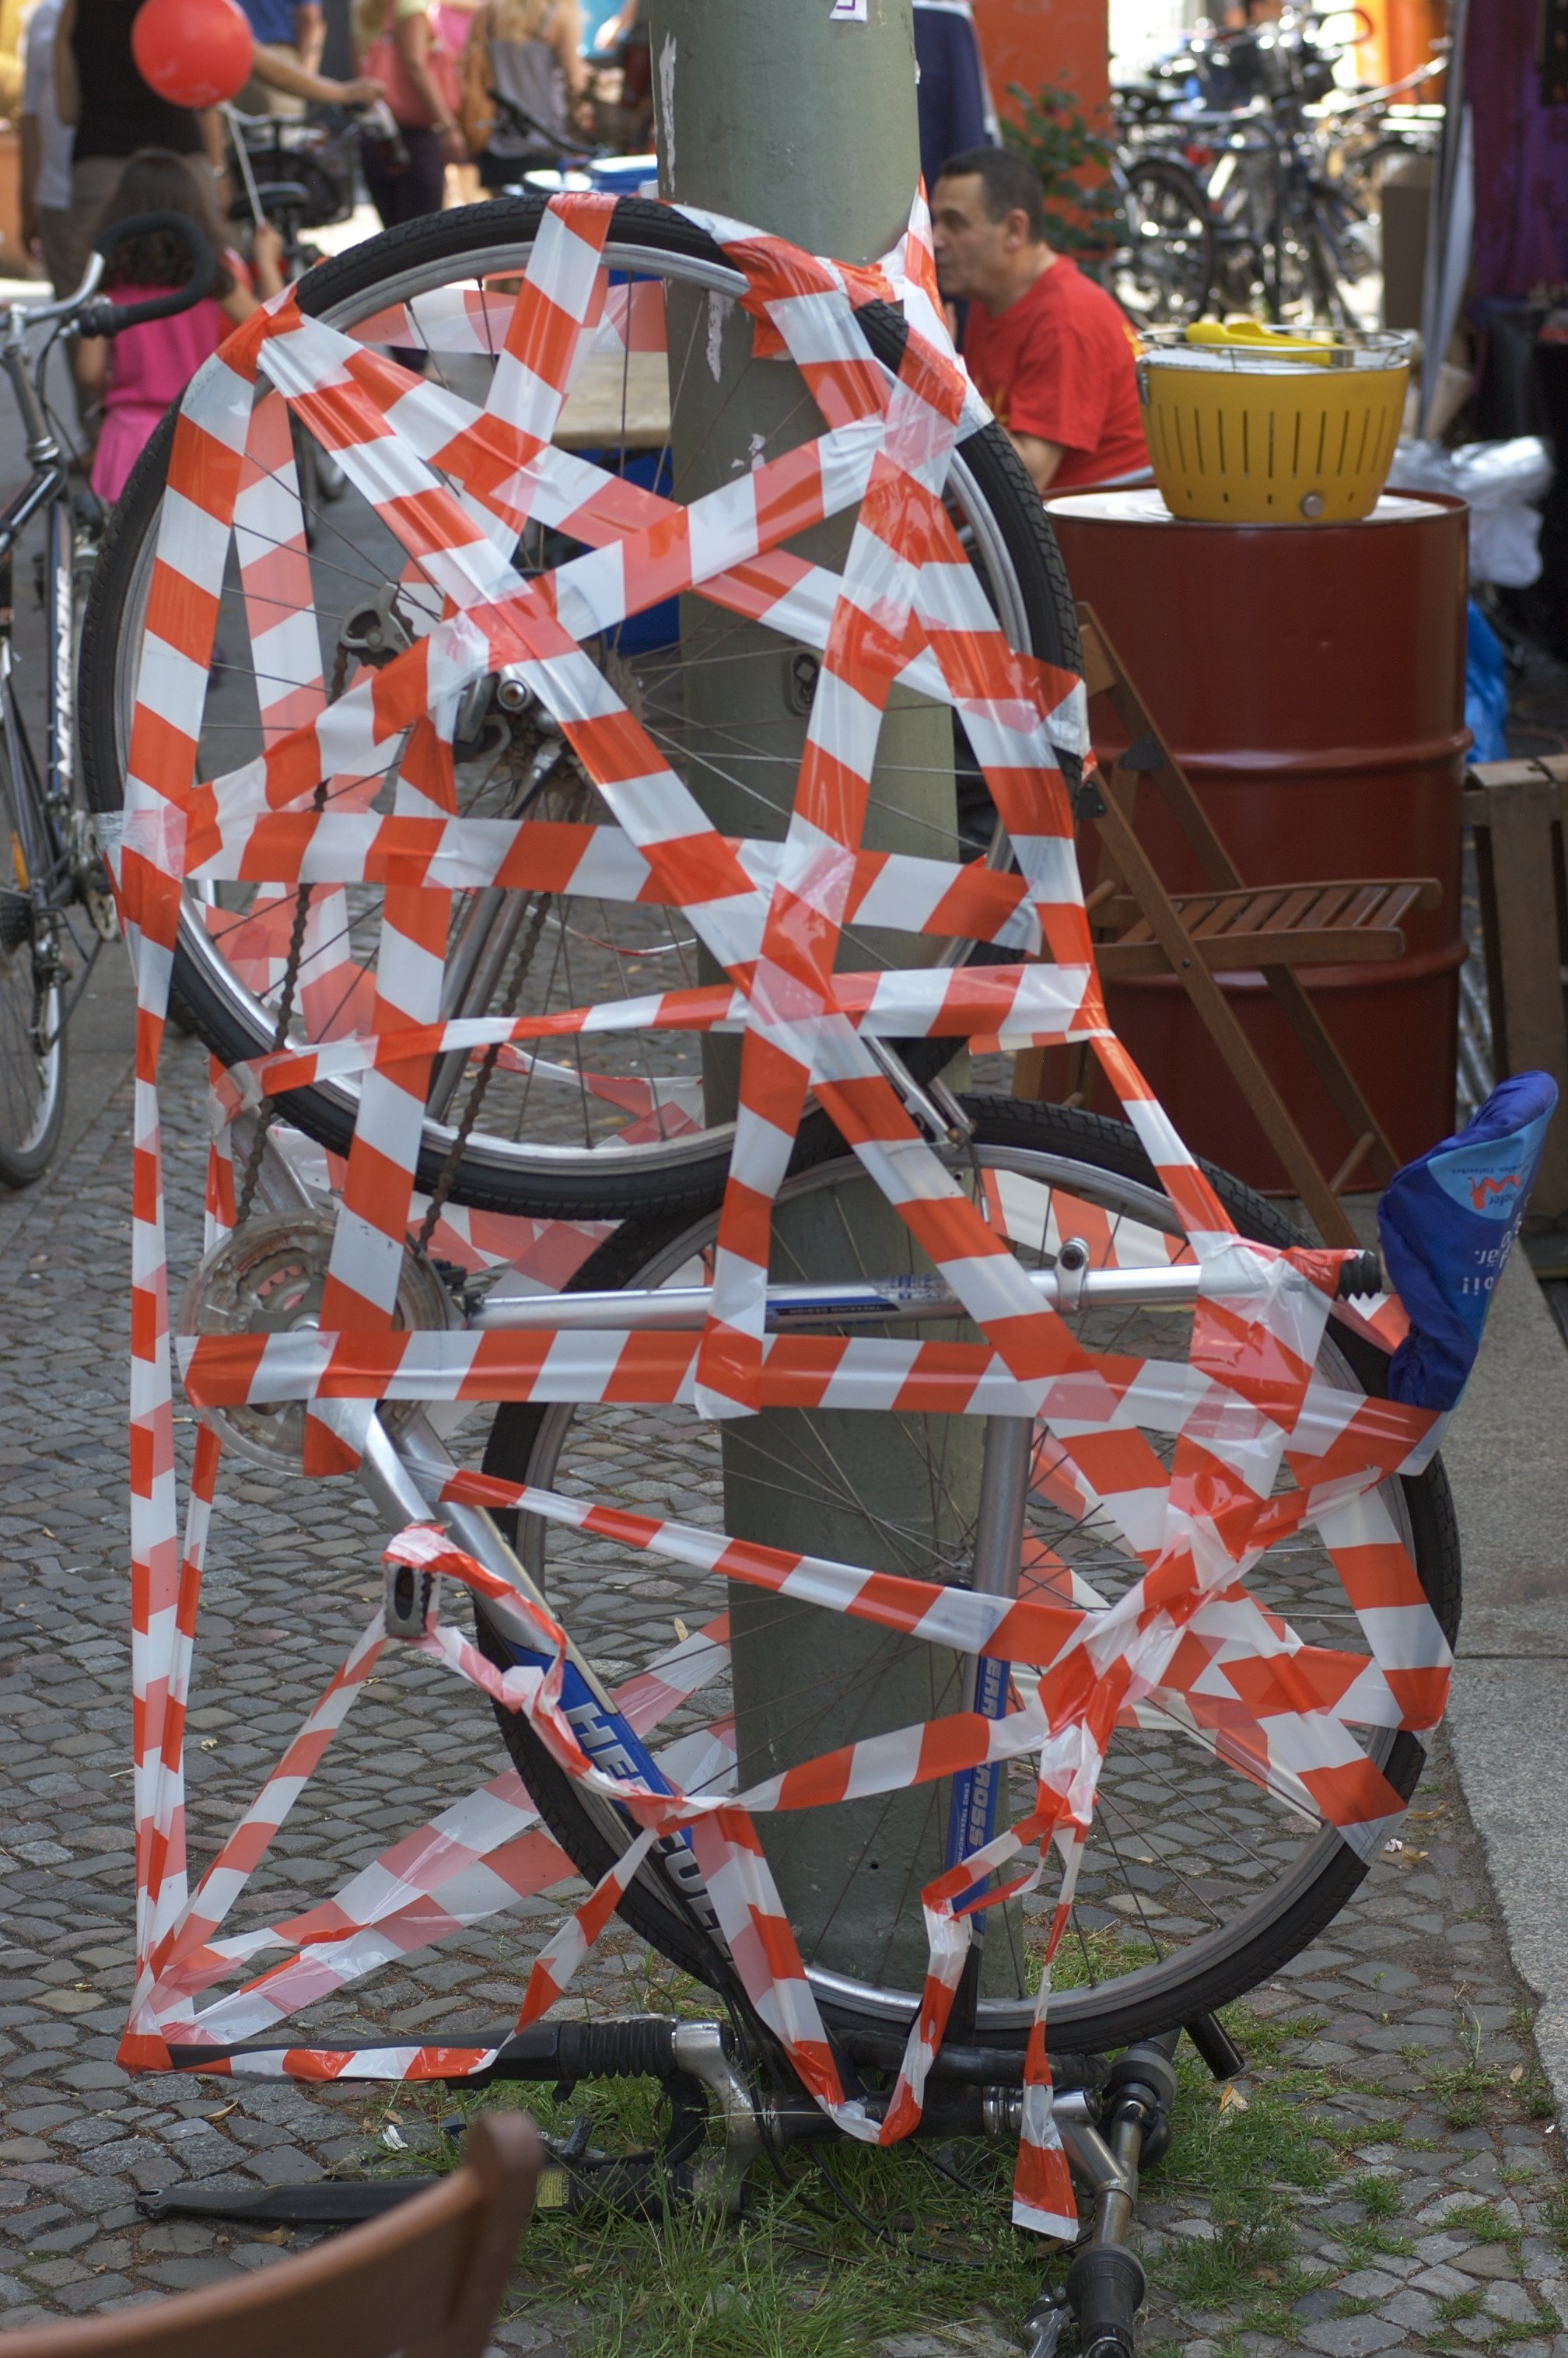
pattern, spring, clothing, textile, art, festival, 2012, f14, rawtherapee, germany, deutschland, berlin, pentax, costume, fair, lenstagged, steffenzahn, guessedberlin, k100d, justpentax, iamflickr, cosina, voigtlander, 58mm, nokton, 58mmf14, 58mm14, nokton58mmf14slii, 58mmf14nokton, cosinavoigtl nder, voigtl ndernokton58mmf14, gwbnotmsparker